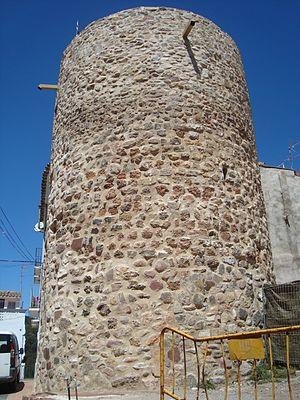
Torrechiva, en castillan et officiellement, est une commune d'Espagne de la province de Castellón dans la Communauté valencienne. Elle est située dans la comarque de l'Alto Mijares et dans la zone à prédominance linguistique castillane.